Tam cap

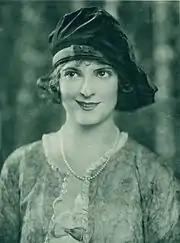
Priscilla Dean wearing a tam with side draping

The tam has a draped design that comes in a variety of shapes and fabrics. Often it had a stiffened and close-fitting inner cap, over which fabric could be draped in a variety of ways.